Interstate 43

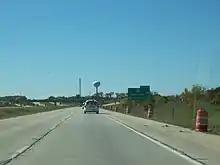
I-43 at WIS 83

I-43 continues north from the Marquette Interchange, while I-94 turns westward. After passing through downtown Milwaukee, just east of Marquette University, it crosses US 18 at Highland Boulevard and crosses WIS 145 at the McKinley Boulevard/Fond du Lac Avenue interchange. Exit 72C's northbound off- and on-ramps in downtown Milwaukee pass underneath the county courthouse via tunnels to Kilbourn Avenue. On the way north out of Milwaukee, the Interstate passes through Glendale, junctioning with WIS 190 (Capitol Drive) and WIS 57 (Green Bay Avenue), and north of Good Hope Road has a grassy median with a cable barrier. WIS 100 and WIS 32 connect at Brown Deer Road and WIS 32 follows the Interstate north into Ozaukee County. Up to 146,000 vehicles used this portion daily in 2007. This count decreased further north, with a count of 78,900 vehicles per day near WIS 100's northern terminus and 69,600 closer to the Ozaukee County border. As it passes through mixed residential and commercial zones north of downtown, the highway carries eight lanes of traffic downtown, six lanes of traffic north of North Avenue to Bender Road, and four lanes of traffic north of Bender road all the way to Green Bay.